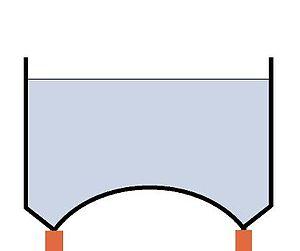
Otto Intze est un ingénieur des travaux publics et professeur allemand, considéré comme le plus grand constructeur de barrages de ce pays. Il enseigna l'hydraulique, le génie civil et la science des matériaux à l’École des Mines d’Aix-la-Chapelle, dont il fut le recteur de 1895 à 1898.